Anthony Maisonnial

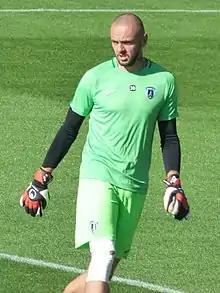
Maisonnial with Paris FC in 2020

Anthony Maisonnial (born 23 March 1998) is a French professional footballer who plays as a goalkeeper for Bastia. He has played for France national youth teams starting from the France under-16 national team.